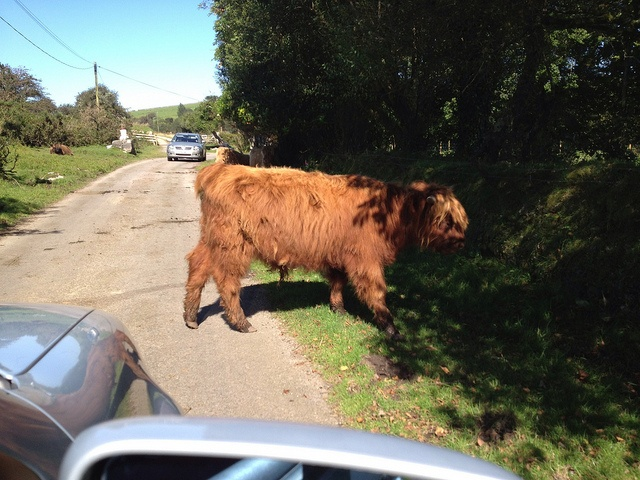
A large brown dog standing on the side of a small road.
A cow crossing the road in front of a car
A big brown cow crosses a countryside road.
There is a large furry animal crossing a road
A wholly yak is walking across a road close to a car.